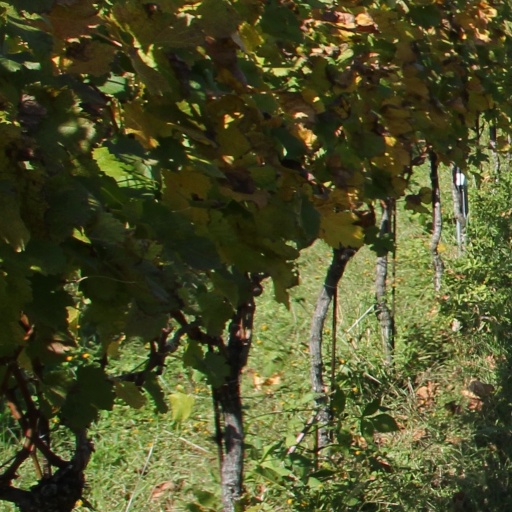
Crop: grape